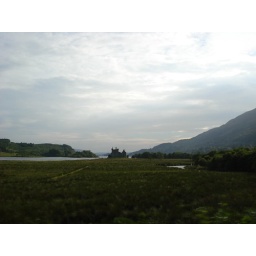
This was a view from our train window of a castle on a lake in the Scottish Highlands